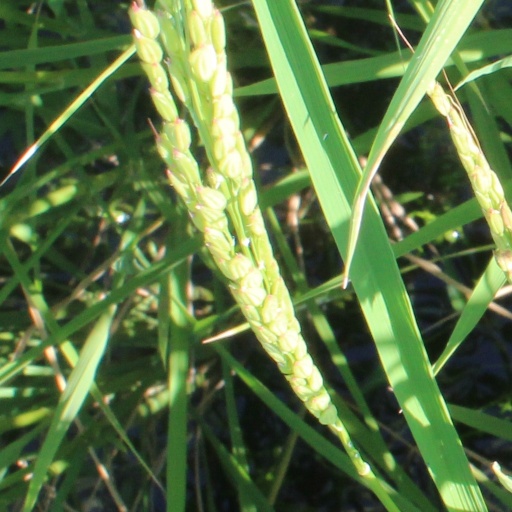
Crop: rice